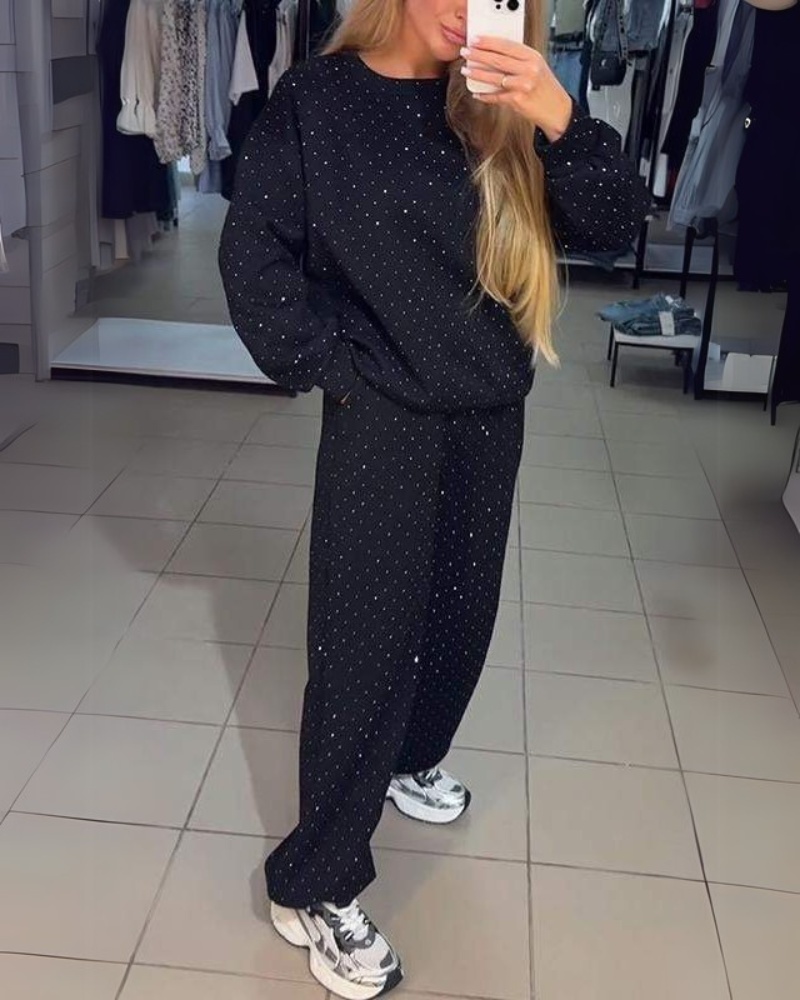
LAIGE - LOUNGEWEAR SET
Brand: LUNA
SHINE BRIGHT EVERY DAY WITH THE LOUNGEWEAR SET! Our set is soft, stylish, and warm, making it a customer favorite! Your go-to choice for a chic, comfortable, and luxurious look. Featuring a diamond-inspired shimmer and soft, breathable materials, this set effortlessly blends style with ease. Whether you're lounging at home or stepping out, the set will elevate your everyday wardrobe with a touch of elegance. DETAILS Crafted from soft, breathable fabric for all-day comfort. Features a subtle diamond shimmer for an elegant, stylish touch. Designed with a relaxed fit for ease of movement and effortless wear. Versatile enough to be worn as cozy homewear or stylish casual attire. Easy-care fabric that maintains its shape and quality over time.
Category: Apparel & Accessories > Clothing > Sleepwear & Loungewear